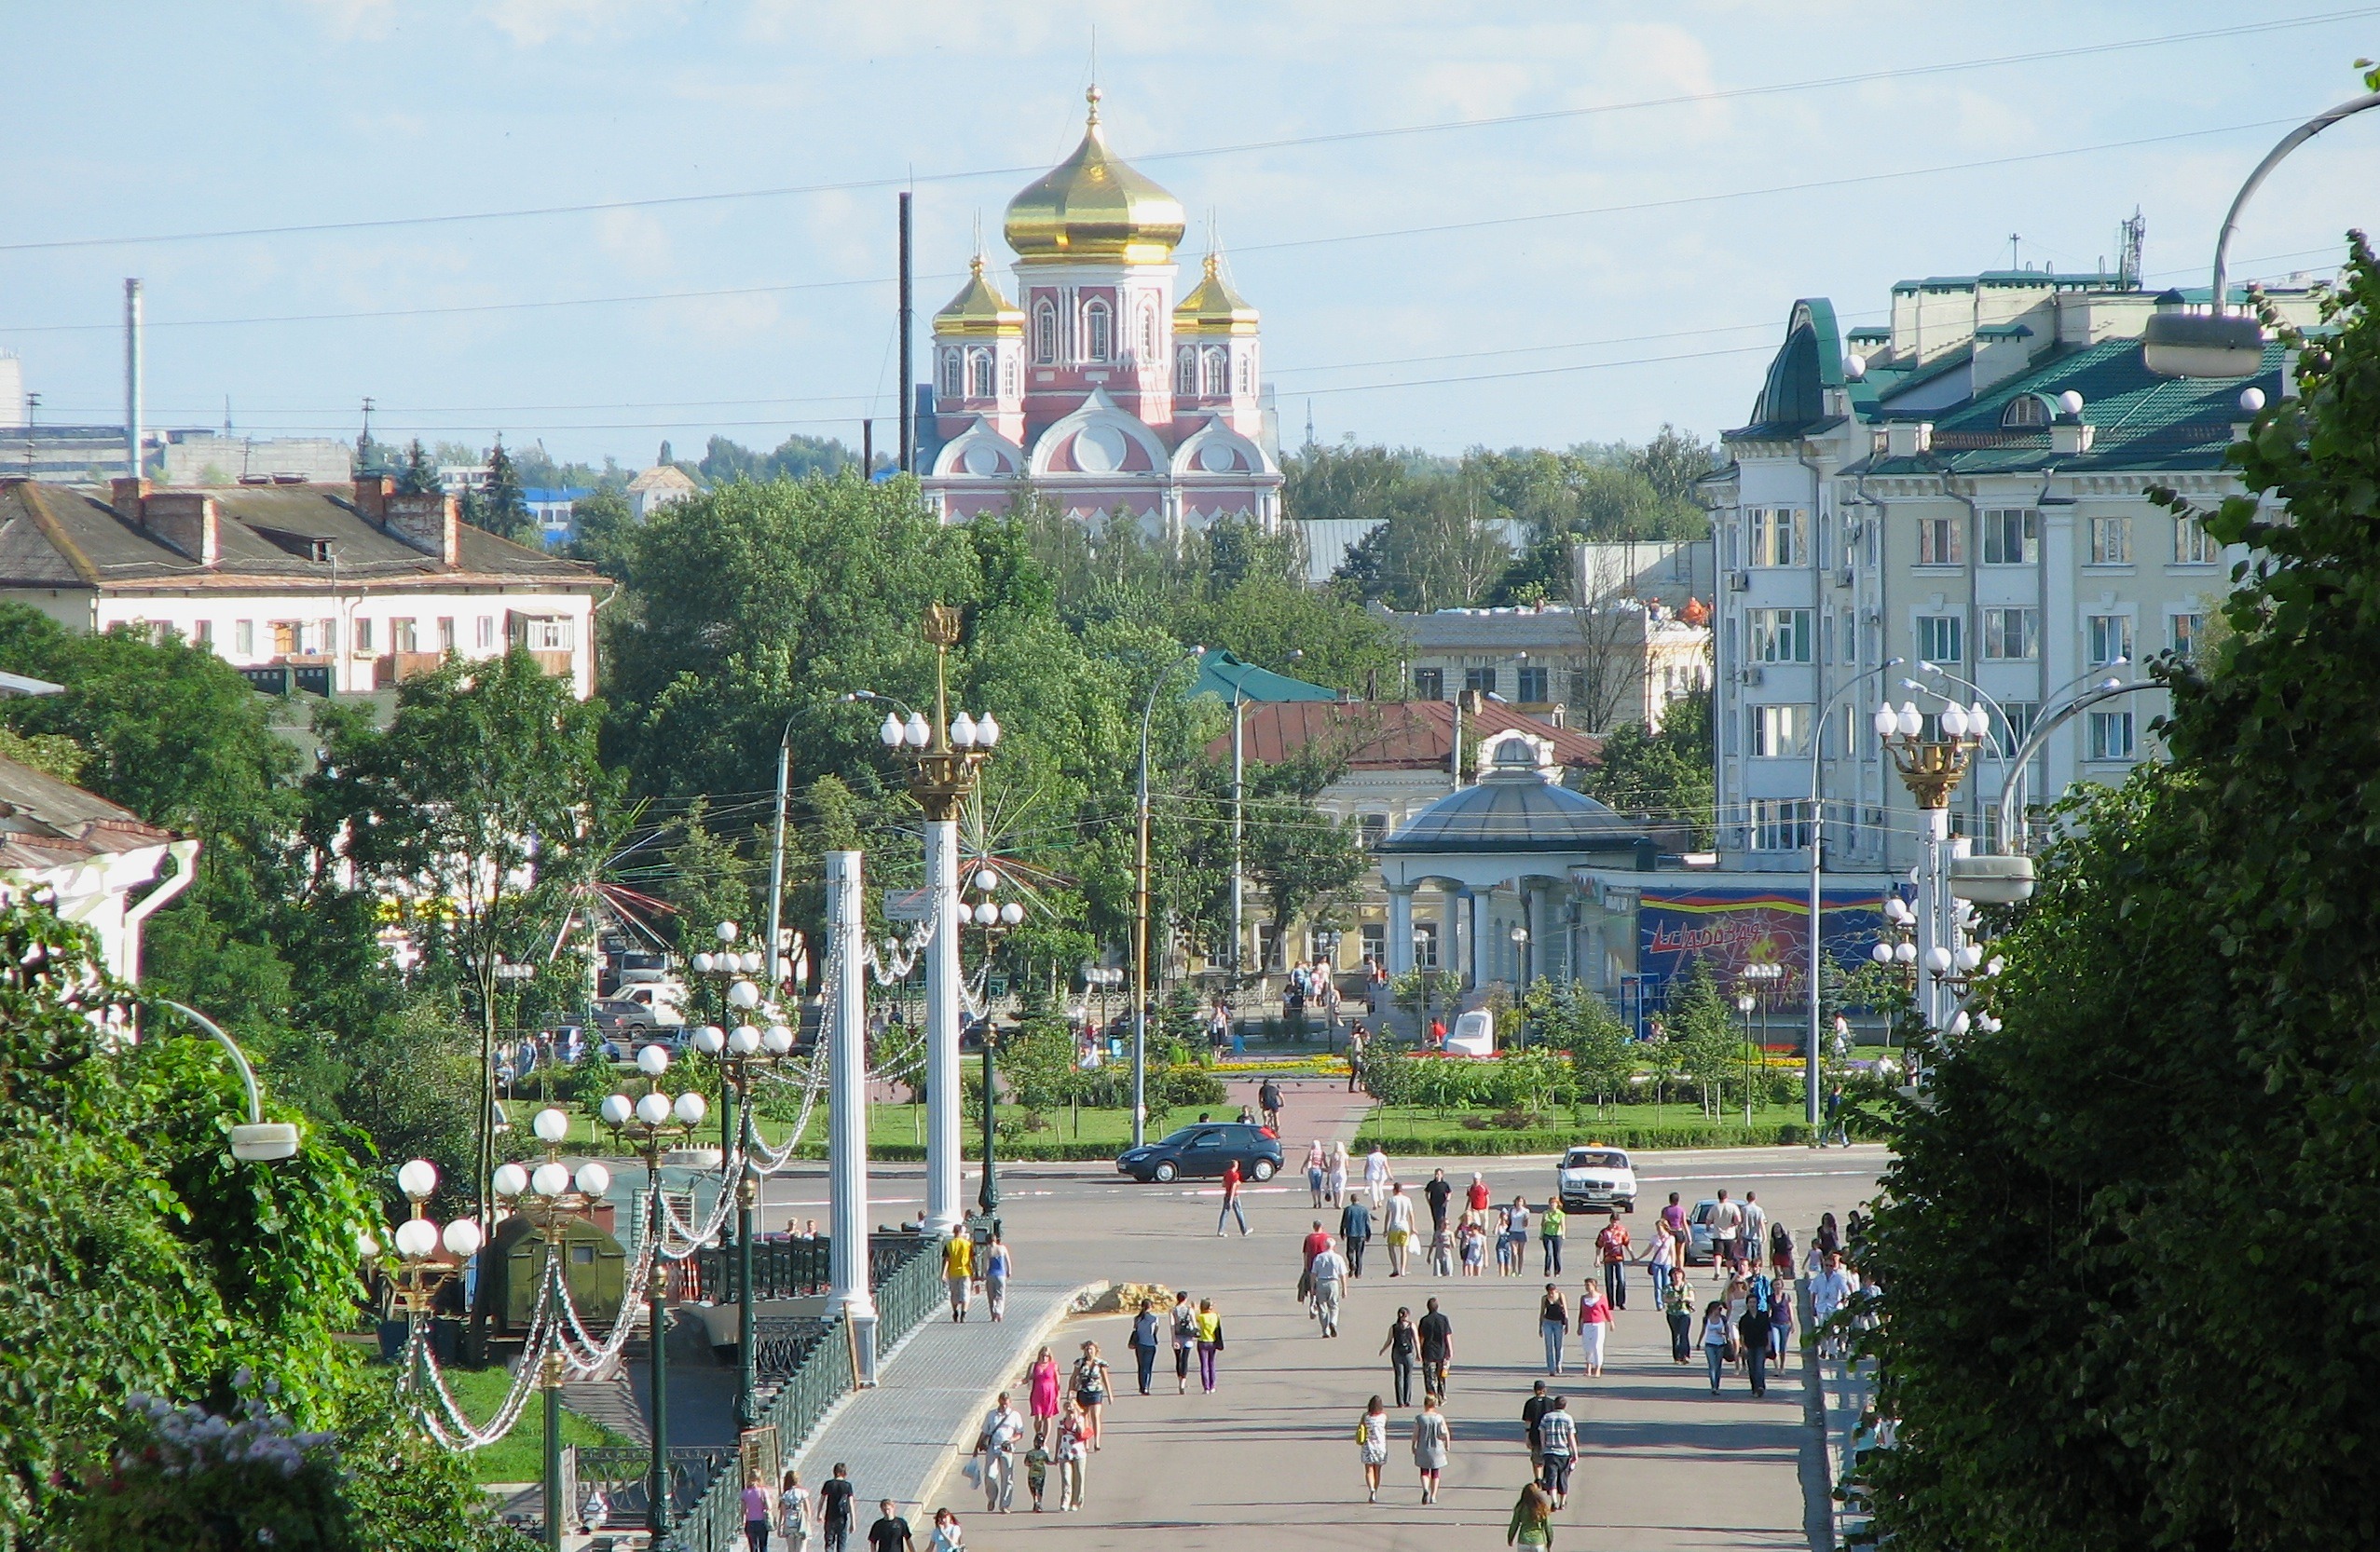
walking, architecture, people, traffic, town, city, urban, cityscape, downtown, summer, spring, tower, scenic, plaza, park, landmark, tourism, trees, structures, streets, buildings, town square, russia, vehicles, cities, neighbourhood, human settlement, oryol